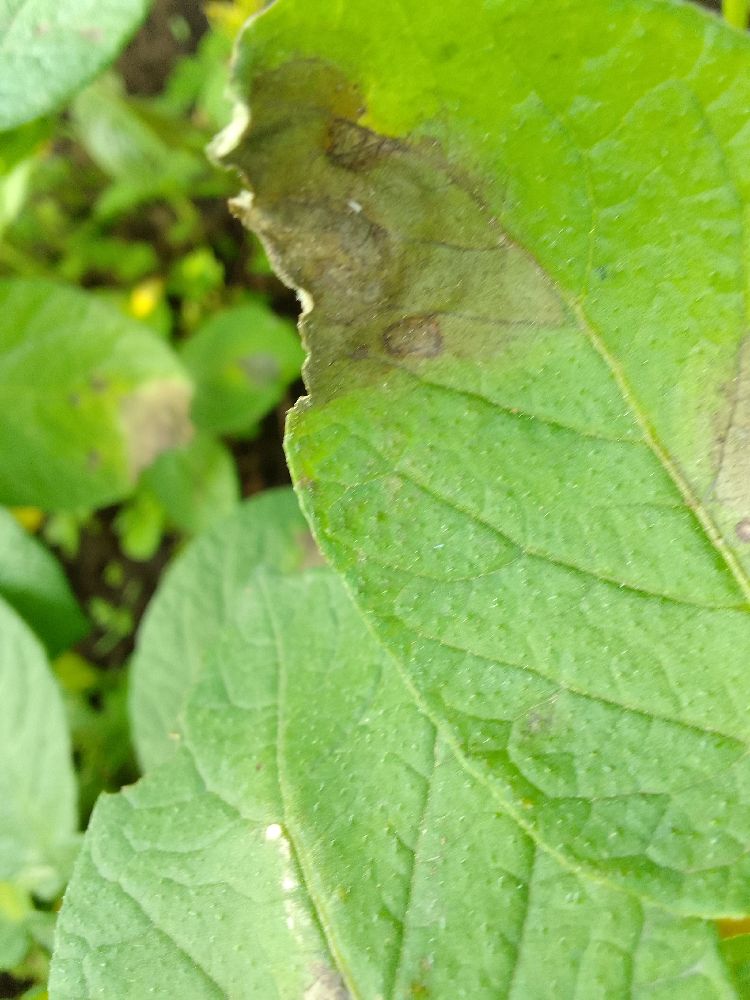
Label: Late blight